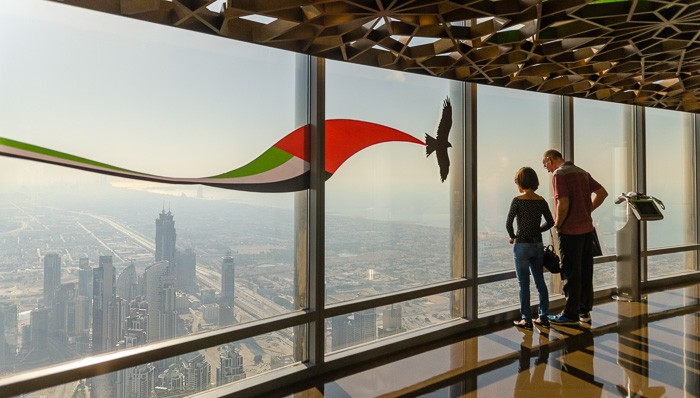
Landmark: Burj Khalifa